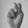
ASL letter: N